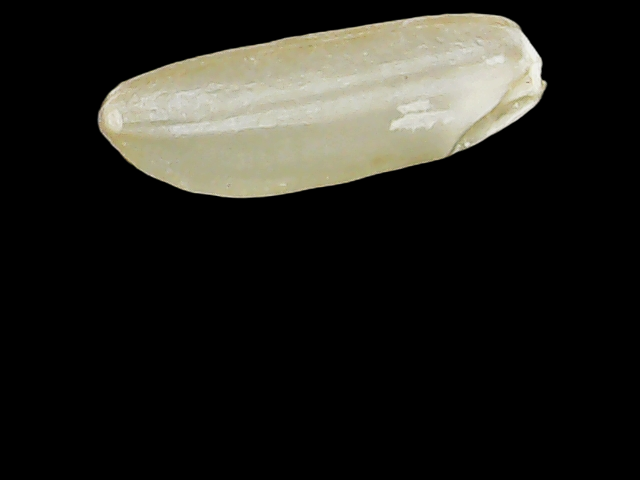
Rice variety: Binadhan12